Carles Benavent

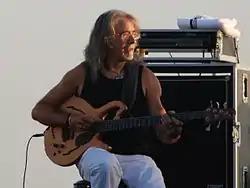
Carles Benavent in August 2007

Carles Benavent plays a Jerzy Drozd custom "Barcelona" type 4-string and 5-string basses, with a high C string instead of standard low B. Instead of sounding lower as is usual among five-string bass players, Benavent uses it higher to do chords and have a piccolo bass, being towards guitar.